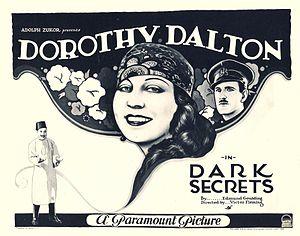
Dark Secrets est un film américain réalisé par Victor Fleming, sorti en 1923.